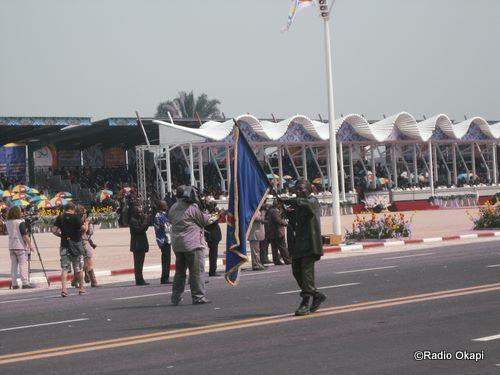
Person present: Yes